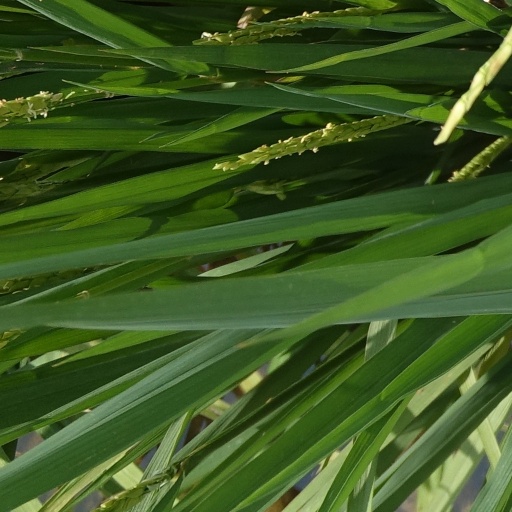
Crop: rice